Spiral (1998 film)

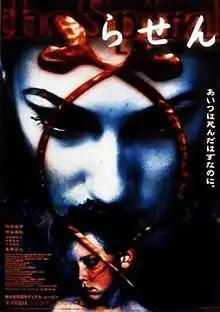
Theatrical release poster

is a 1998 Japanese supernatural horror film and a sequel to "Ring" (1998). It is directed by Jōji Iida and is based on the novel of the same title by Koji Suzuki. It is titled The Spiral (stylized as the Spiral) in English on the Japanese poster and video packaging, and it was previously released in North America as Rasen (a transliteration of the Japanese title) and in the United Kingdom, Ireland, and the Philippines as The Spiral.